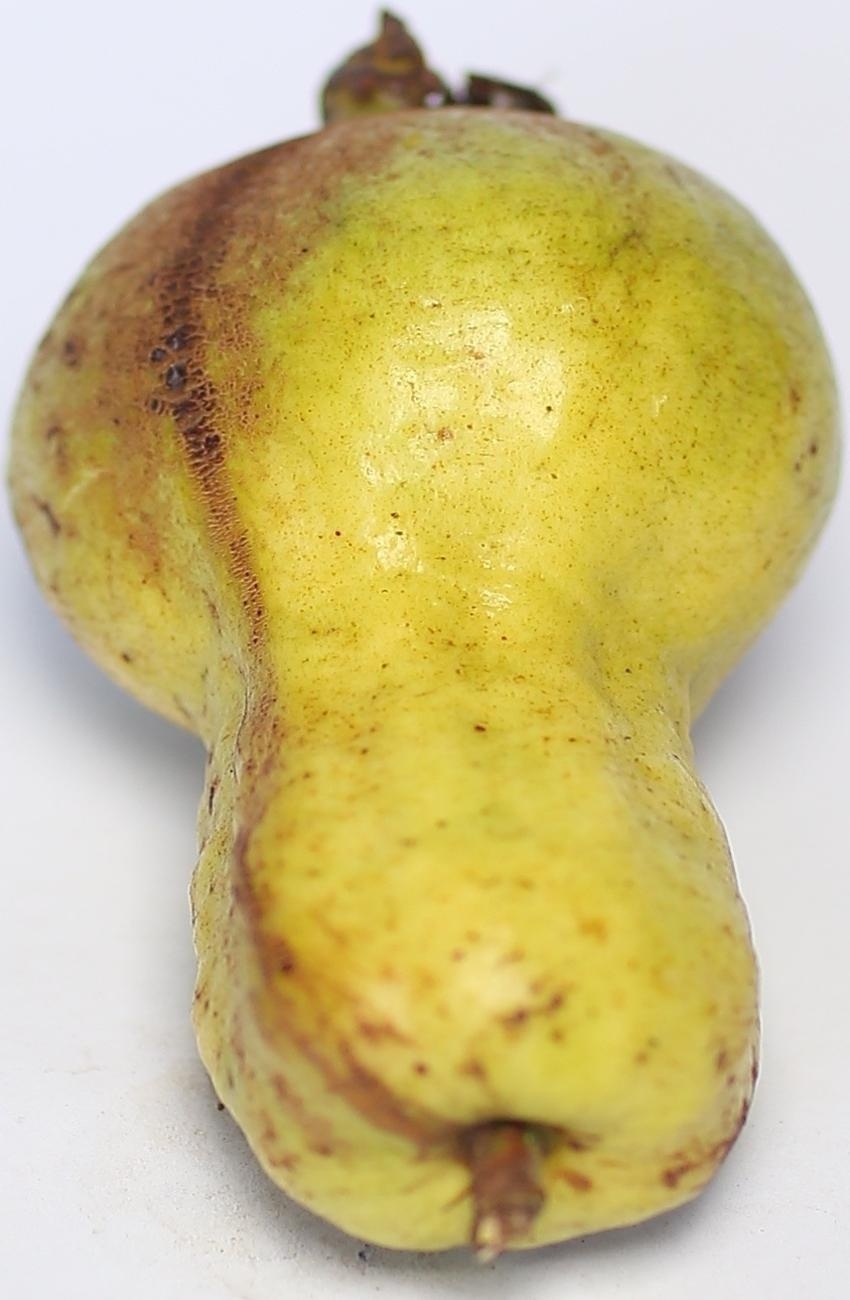
Maturity: ripe
Variety: local-sindhi